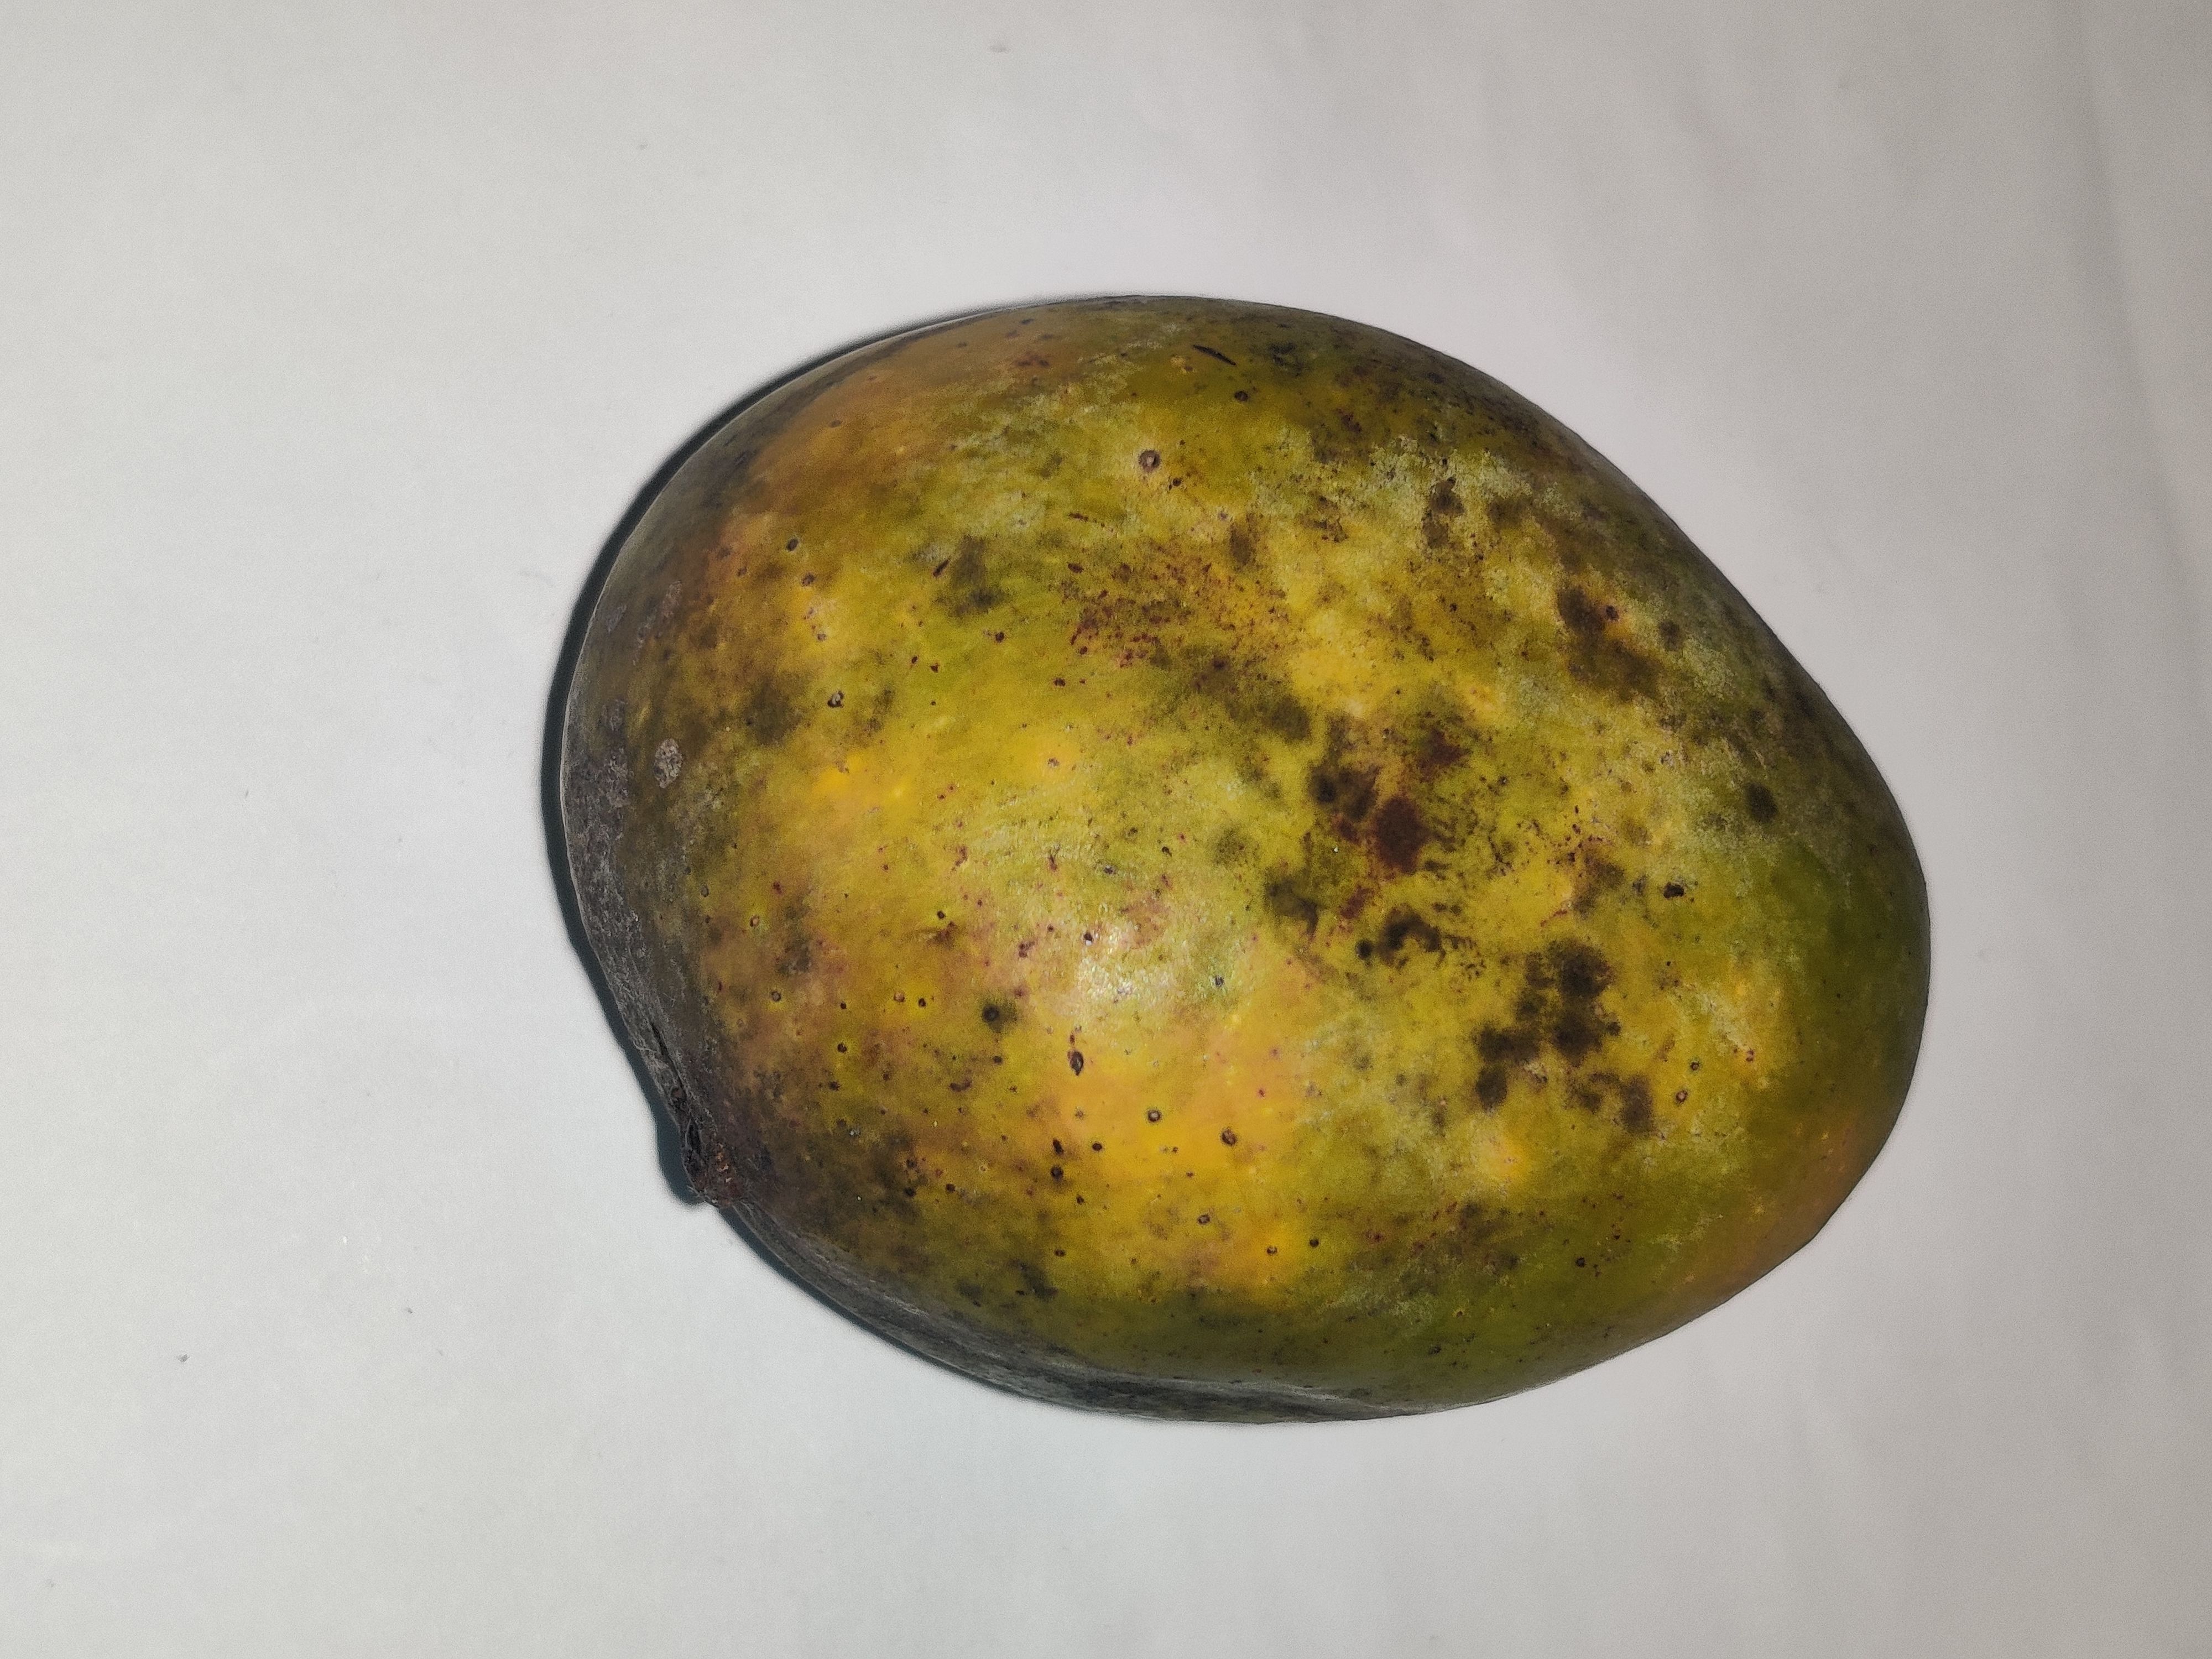
Fruit: mango
Grade: 3rd-grade